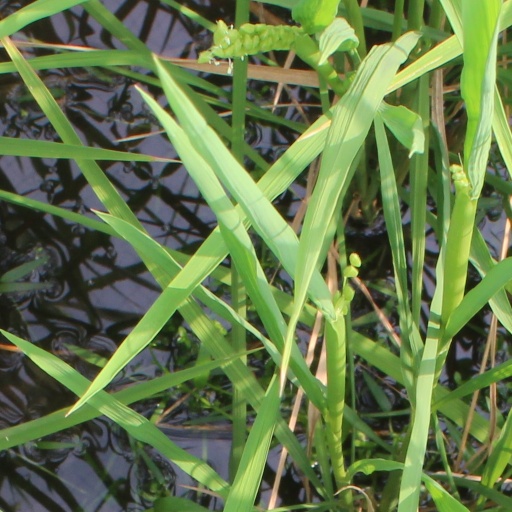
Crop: rice